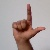
The image shows a hand gesture representing the letter 'L' in Indian Sign Language.